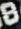
Number: 8